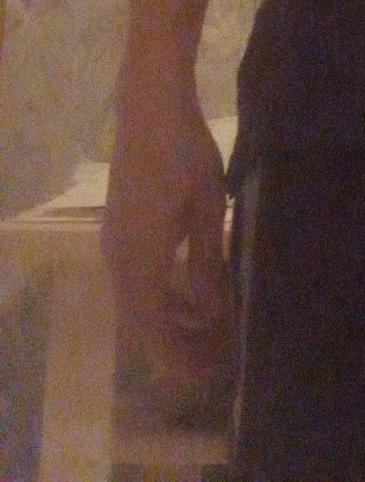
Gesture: no_gesture